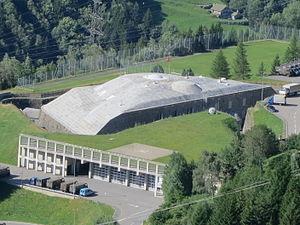
Le premier tunnel du Saint-Gothard, tunnel ferroviaire à double voie de 15 km de long, fut construit de 1872 à 1881, mille mètres plus bas que le col alpin du même nom, qui culmine à 2 108 m. Il relie Göschenen au nord, dans le canton d'Uri à Airolo dans le canton du Tessin.